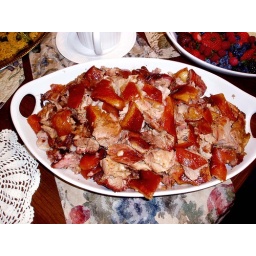
A baby pig roasted in the oven until tender (like 3 hours), skin on. So yummy!